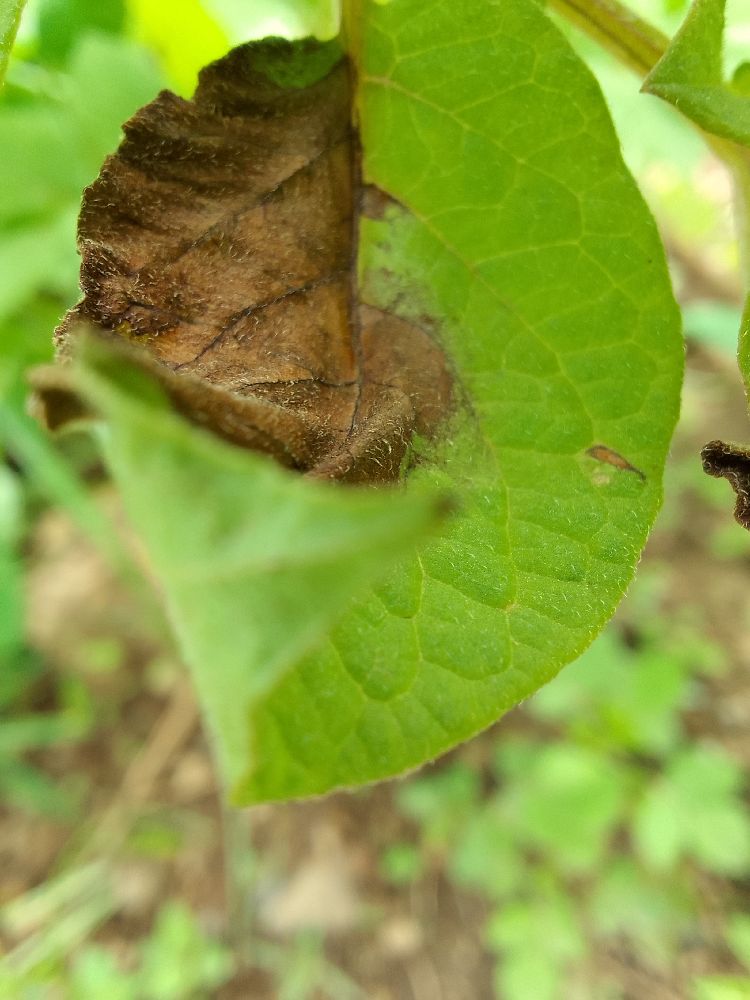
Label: Late blight